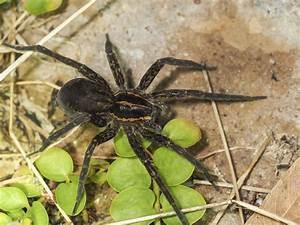
spider